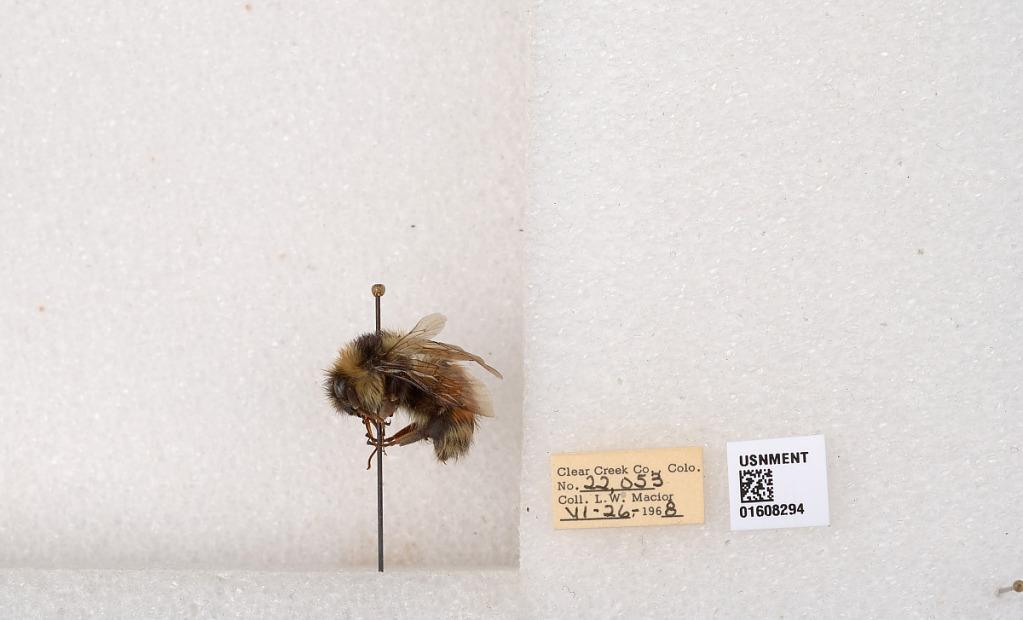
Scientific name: Bombus (Pyrobombus) sylvicola Kirby
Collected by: L. Macior
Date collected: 1968-6-26
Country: United States
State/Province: Colorado
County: Clear Creek
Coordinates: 39.6891, -105.644